Mary Elizabeth Winstead

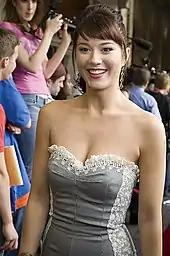
Winstead at the premiere of "Grindhouse" in Austin, Texas, March 2007

In 2007, Winstead appeared in a pair of high-profile event films. Quentin Tarantino cast her as a well-intentioned but vapid and naïve actress in "Death Proof", his high-speed segment of the double–feature exploitation horror "Grindhouse". She appeared alongside Rosario Dawson, Tracie Thoms, Zoë Bell, and Kurt Russell in the movie's second part, which followed a psychopathic stunt man, played by Russell, stalking and murdering young women. It is the second film to feature Winstead with Russell (after "Sky High"), although she only filmed scenes with Dawson, Thoms, and Bell. The production under-performed commercially but attracted significant media buzz and critical acclaim, "Variety" magazine noted that "Death Proof" "proves its worth as a stand-alone feature" and found Winstead's "emergence" to be "one agreeable plus [to the movie]". Her next film appearance of the year was opposite Bruce Willis in "Live Free or Die Hard", portraying John McClane's estranged daughter, Lucy. The movie grossed US$383.5 million and was highly acclaimed.